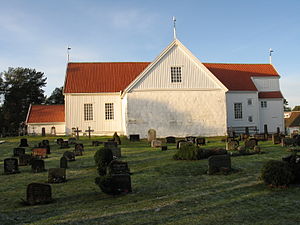
Tromøy / Kirker
Tromøy kirke.
Tromøya er den største ø på Sørlandet, en tidligere selvstændig kommune i Agder fylke i Norge, og i dag en vigtig del af Arendal kommune. Tromøya er stadig et selvstændigt kirkesogn i Arendal provsti. Øst for Hove ligger Tromøy kirke, en middelalderkirke i sten.